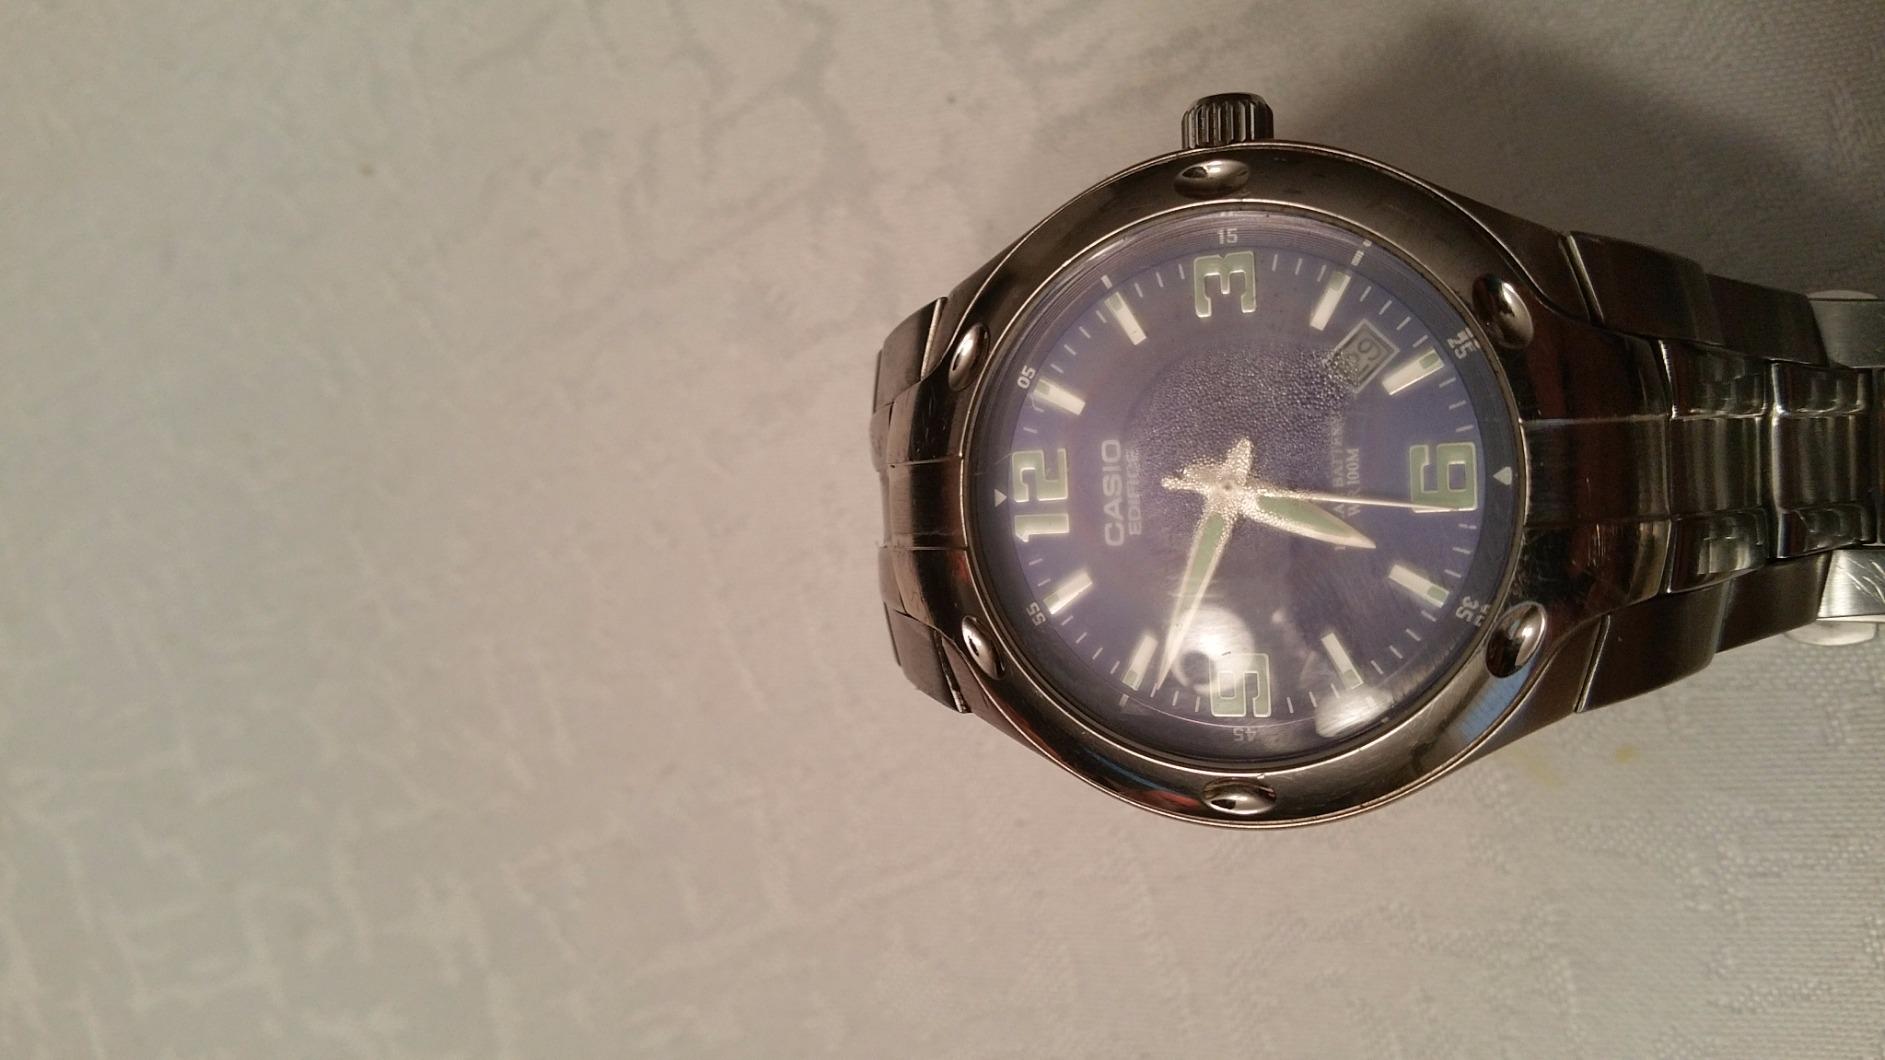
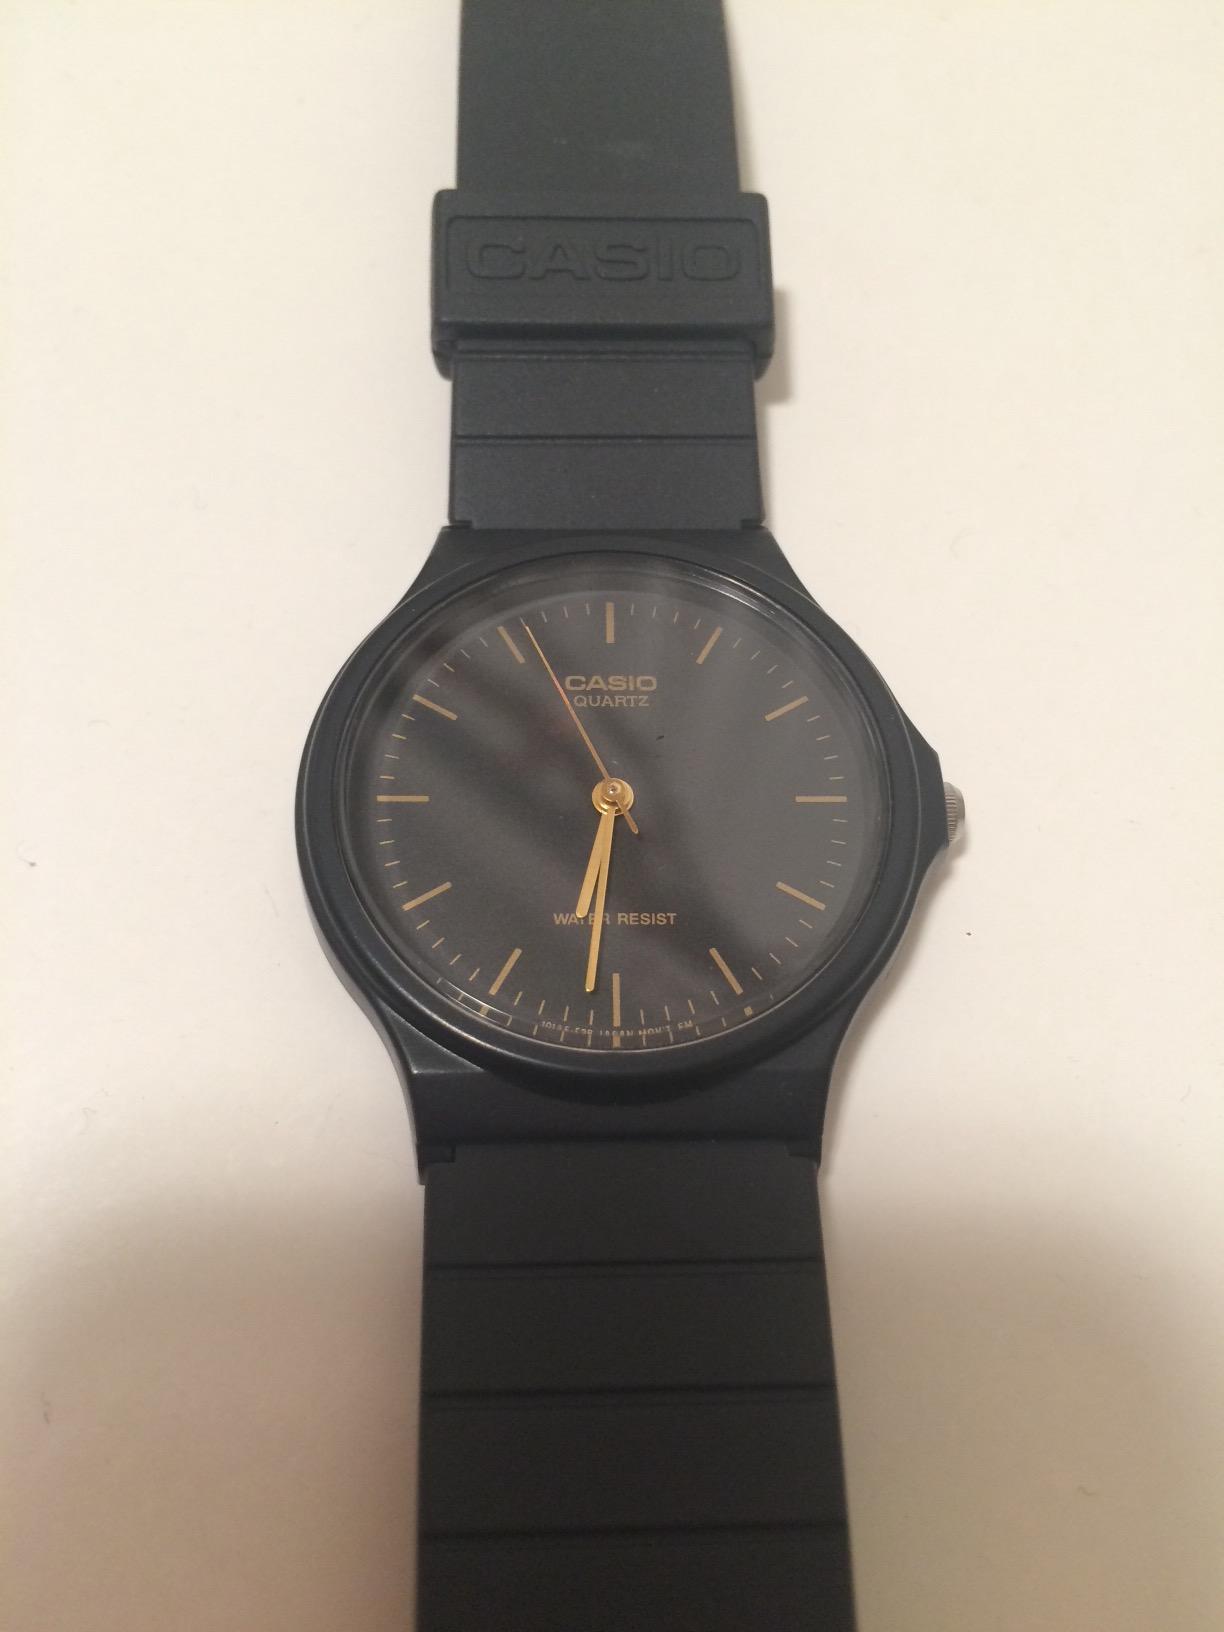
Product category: accessories_watch
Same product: no